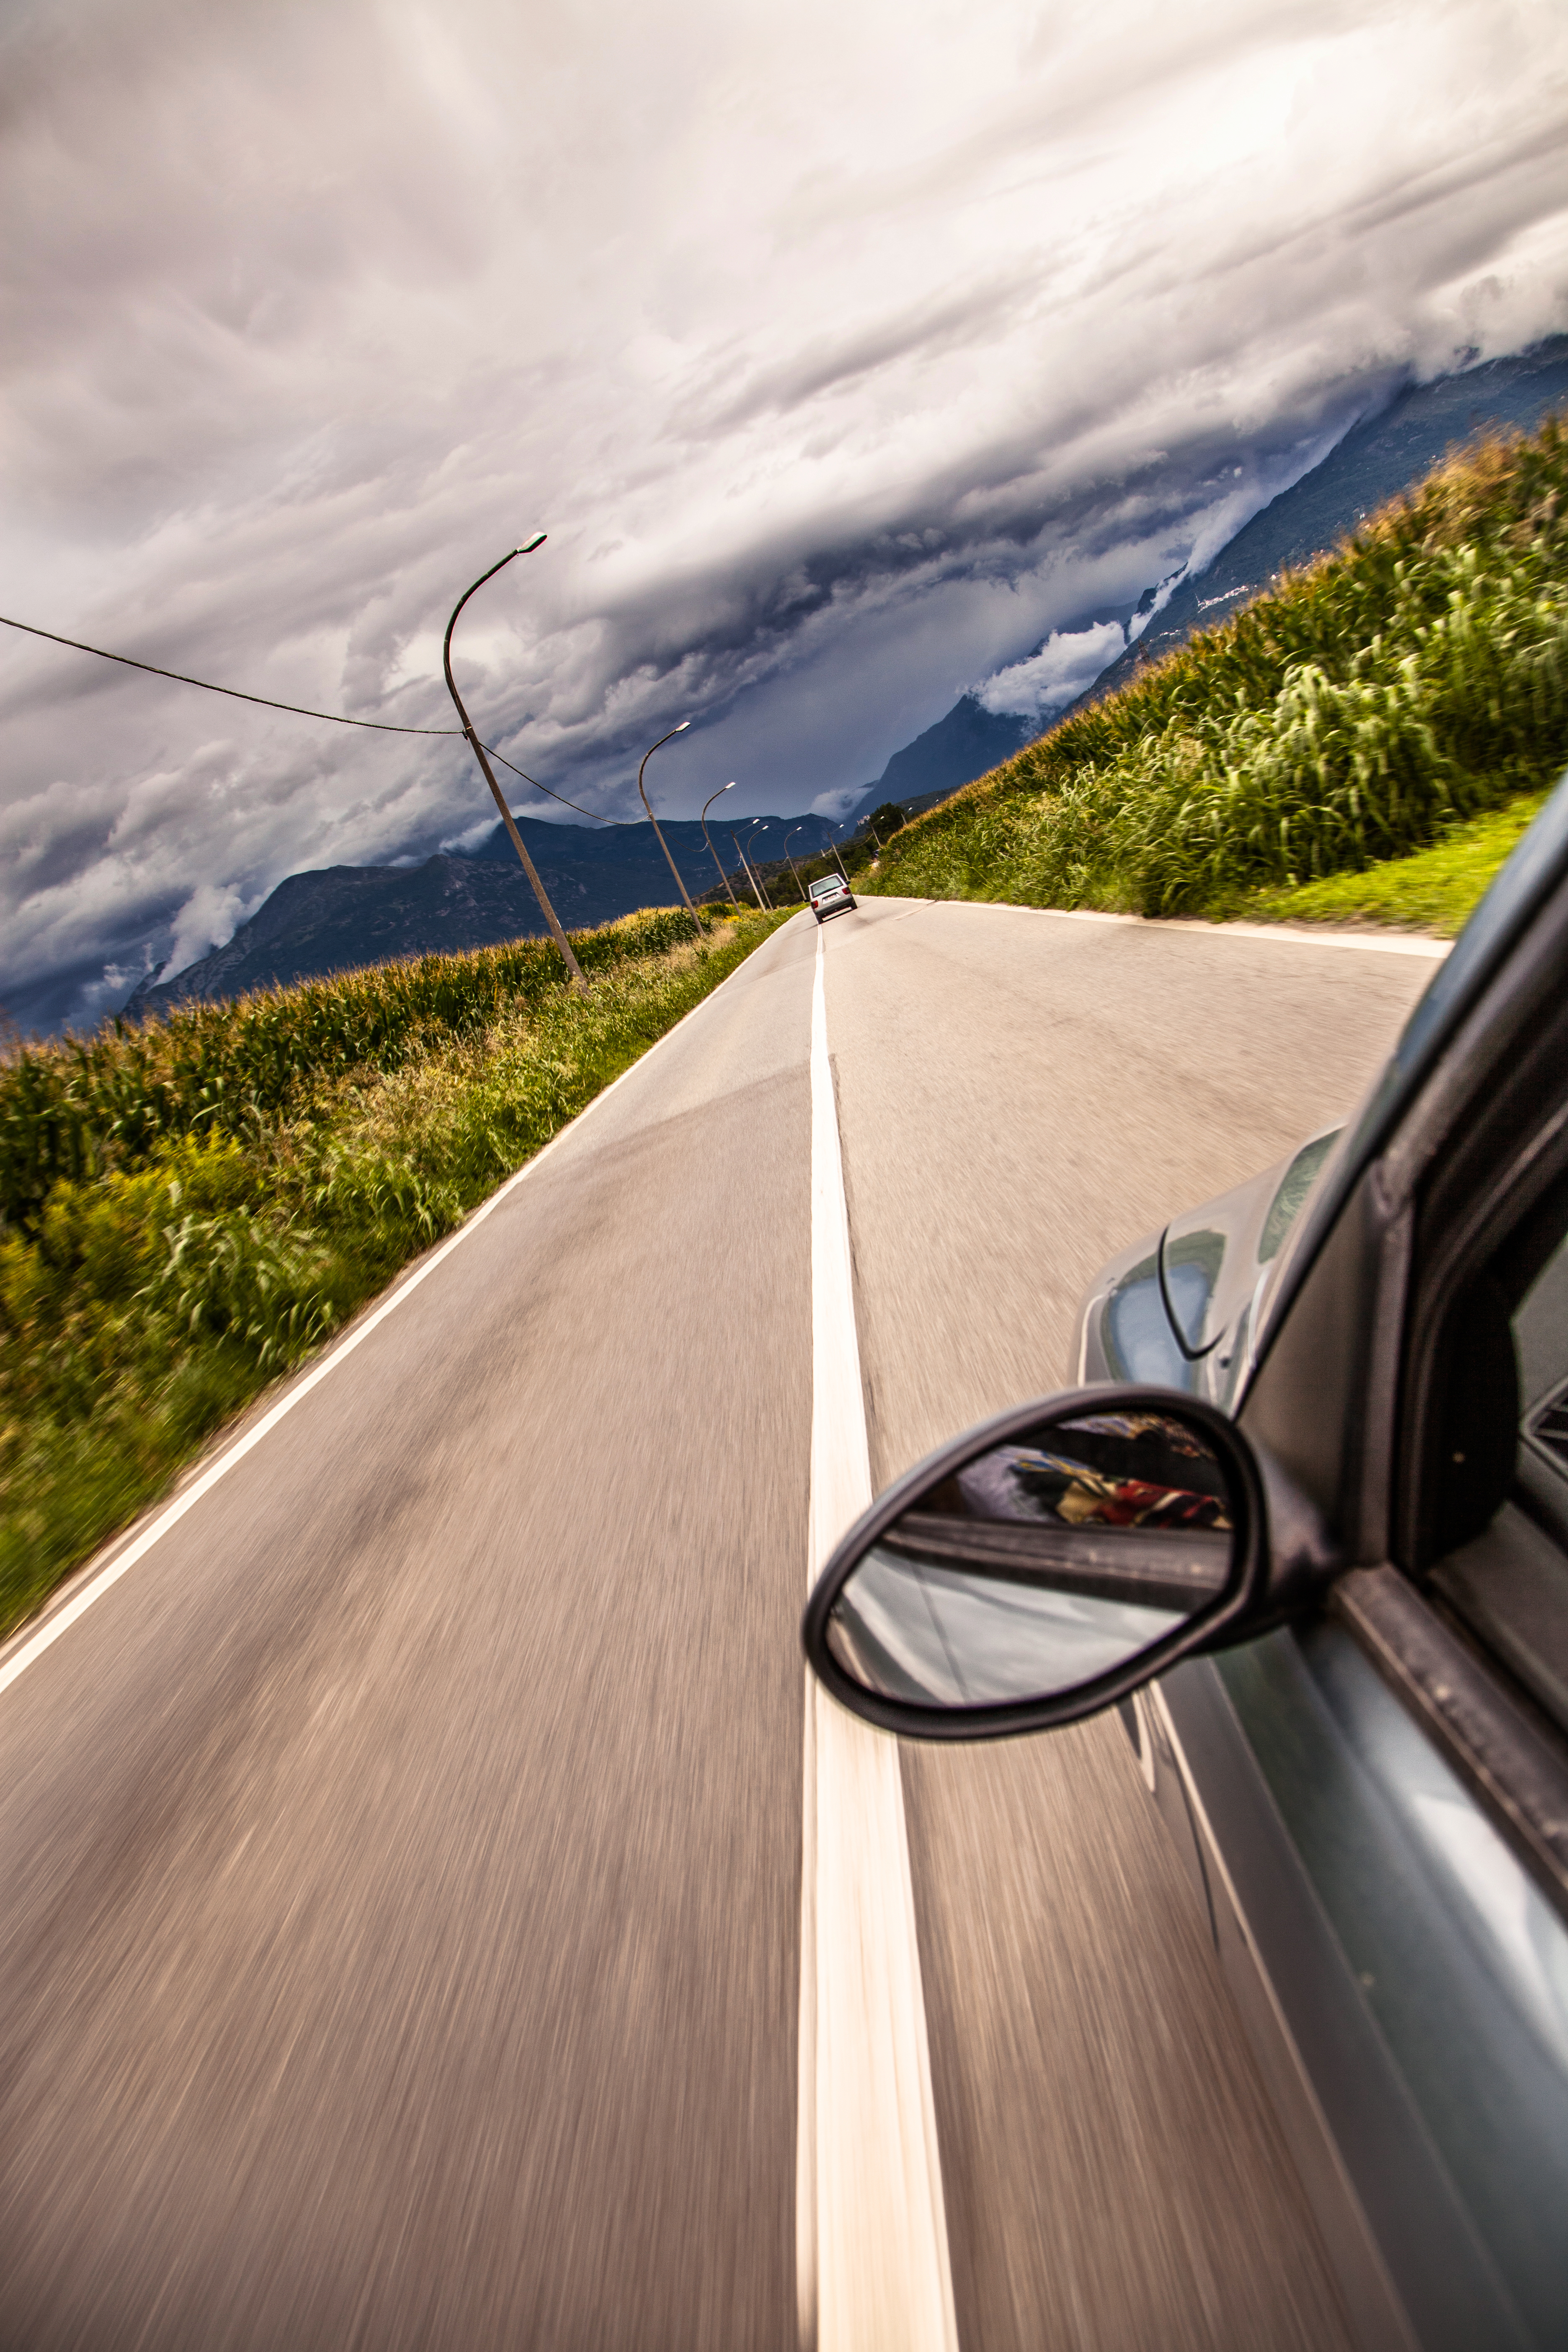
road, street, car, driving, vehicle, roadtrip, infrastructure